Honorary Diploma of the Cabinet of Ministers of Ukraine

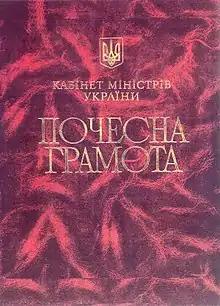
Cover

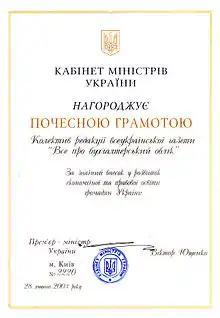
Diploma

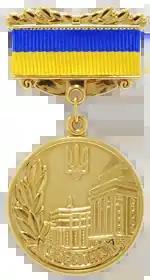
Medal, Cabinet of Ministers, 2010.

The Honorary Diploma of the Cabinet of Ministers of Ukraine is a government award for many years of hard work, exemplary performance of official duties, personal contribution to economic, scientific, technical, socio-cultural, military, public and other spheres of activity, service to the Ukrainian people in promoting the rule of law and implementation of measures to ensure the protection of the rights and freedoms of citizens, the development of democracy, and the effective operation of executive bodies and local governments.